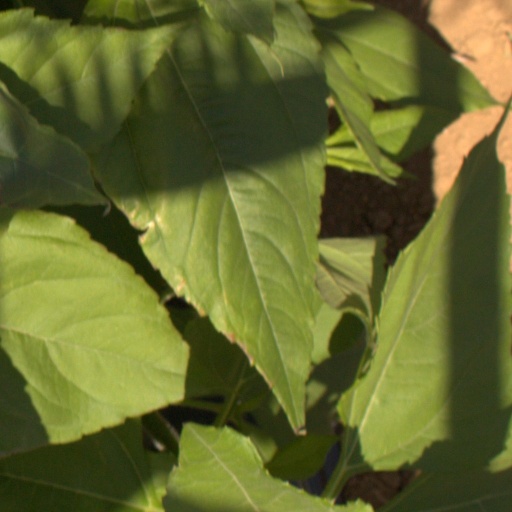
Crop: Jerusalem artichoke